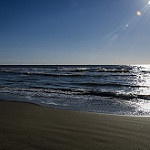
Label: sea